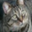
Label: cat